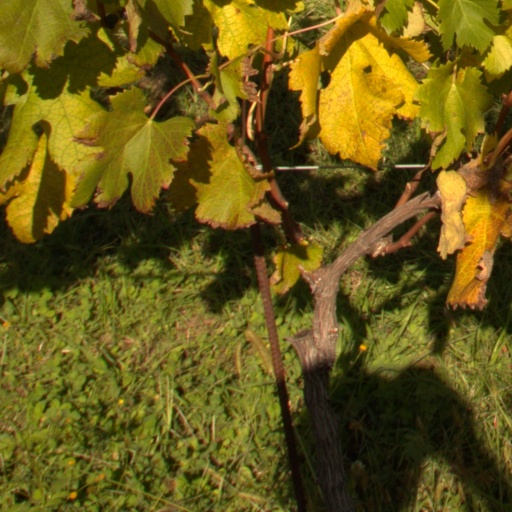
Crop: grape